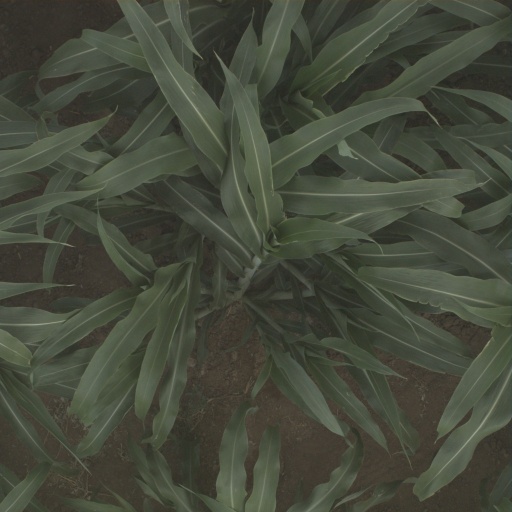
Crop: sorghum